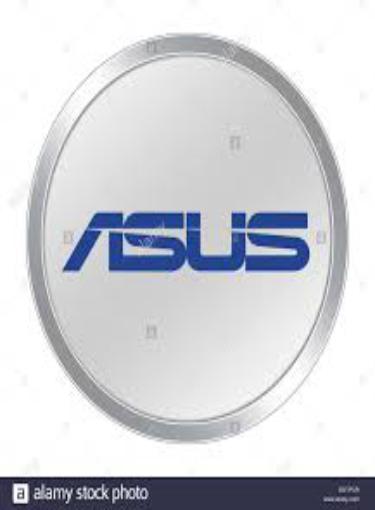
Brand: ASUS
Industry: Electronic